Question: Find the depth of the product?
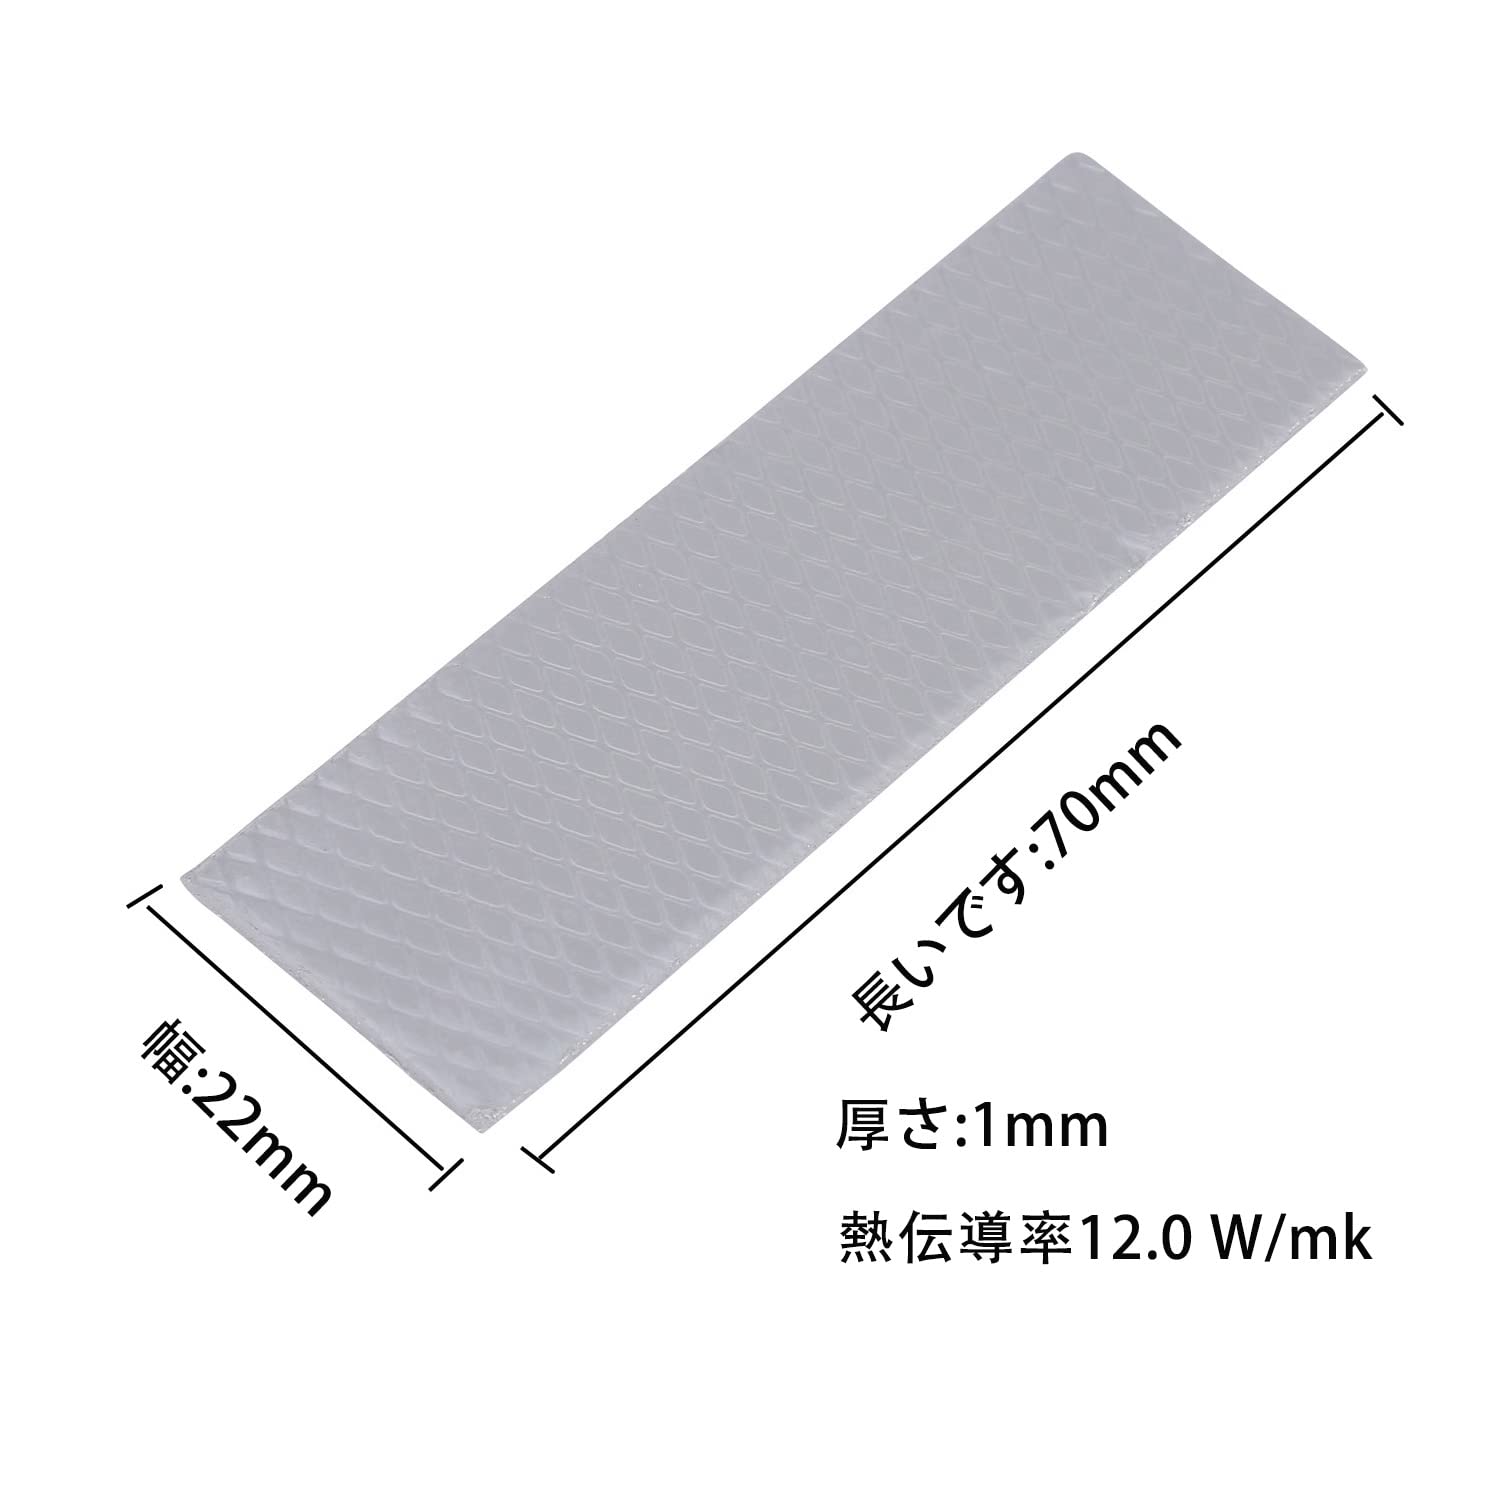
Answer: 70.0 millimetre